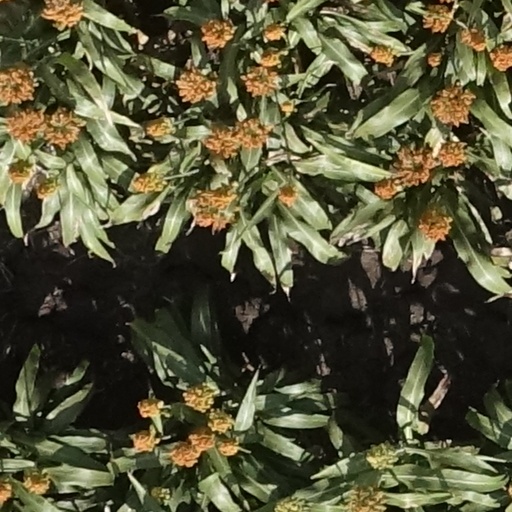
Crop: sorghum